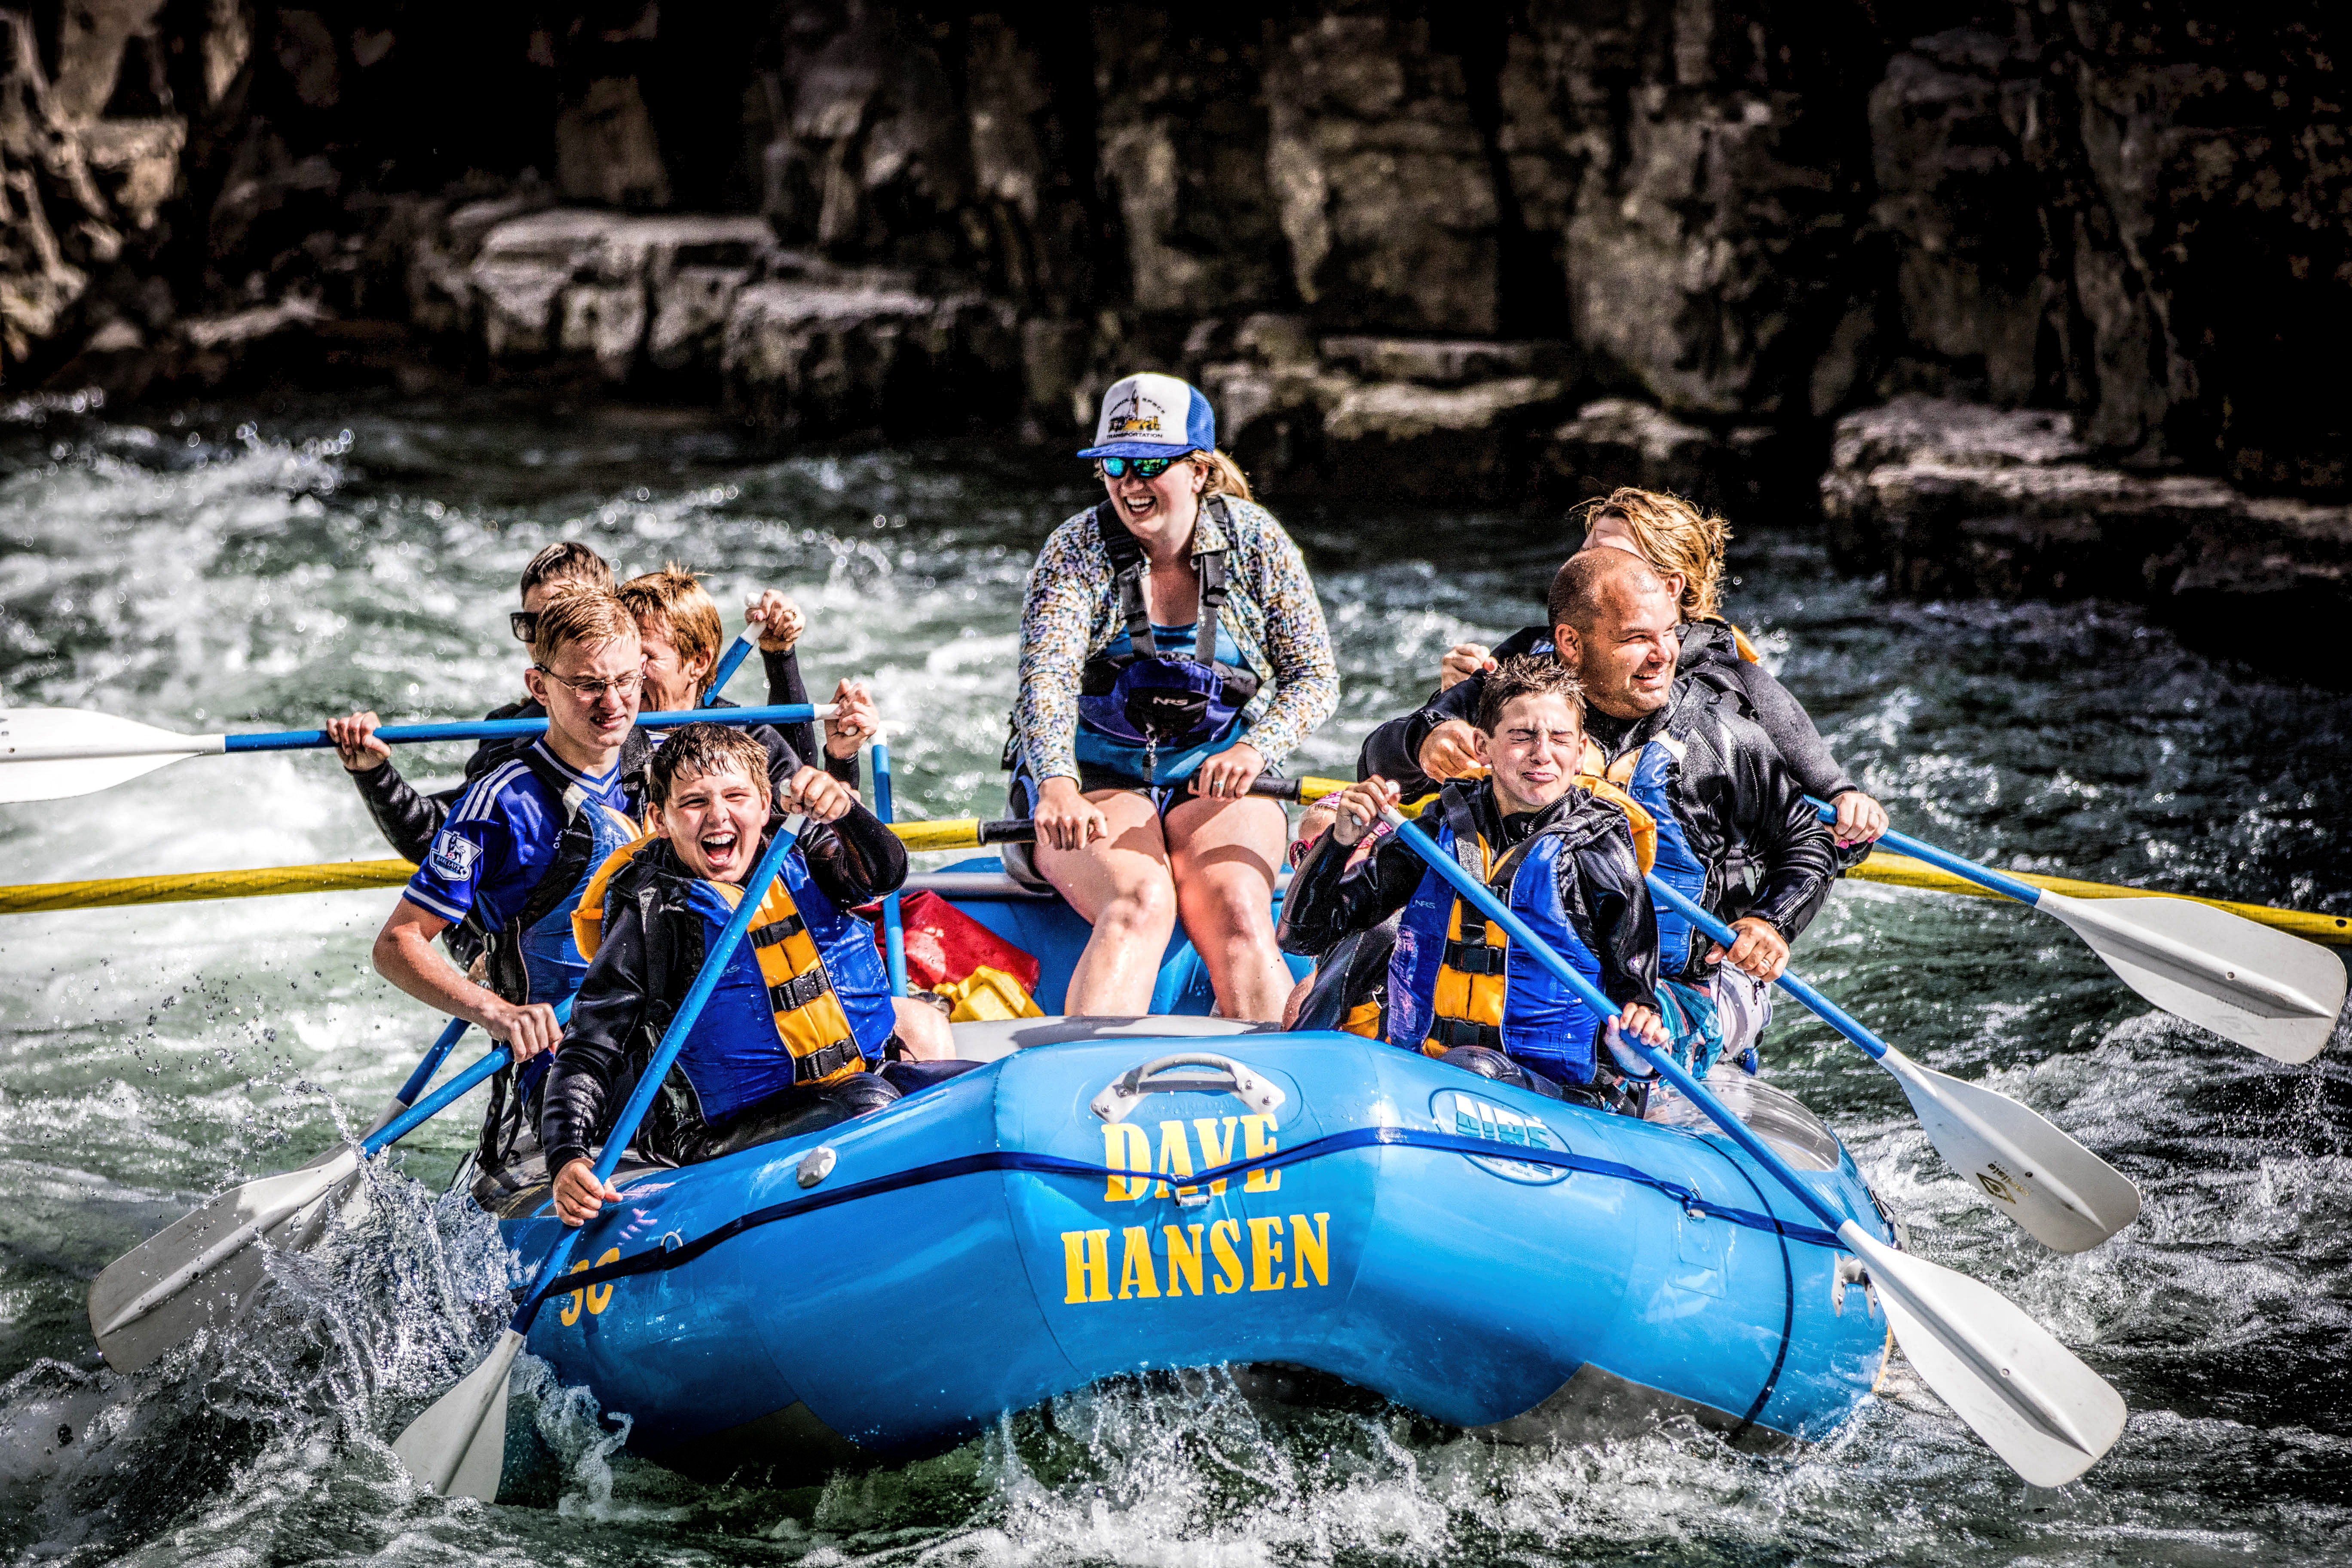
water, people, river, recreation, cliff, blue, float, extreme sport, sports, boating, white water, wyoming, raft, snake river, water sport, rafting, paddles, outdoor recreation, watercraft rowing